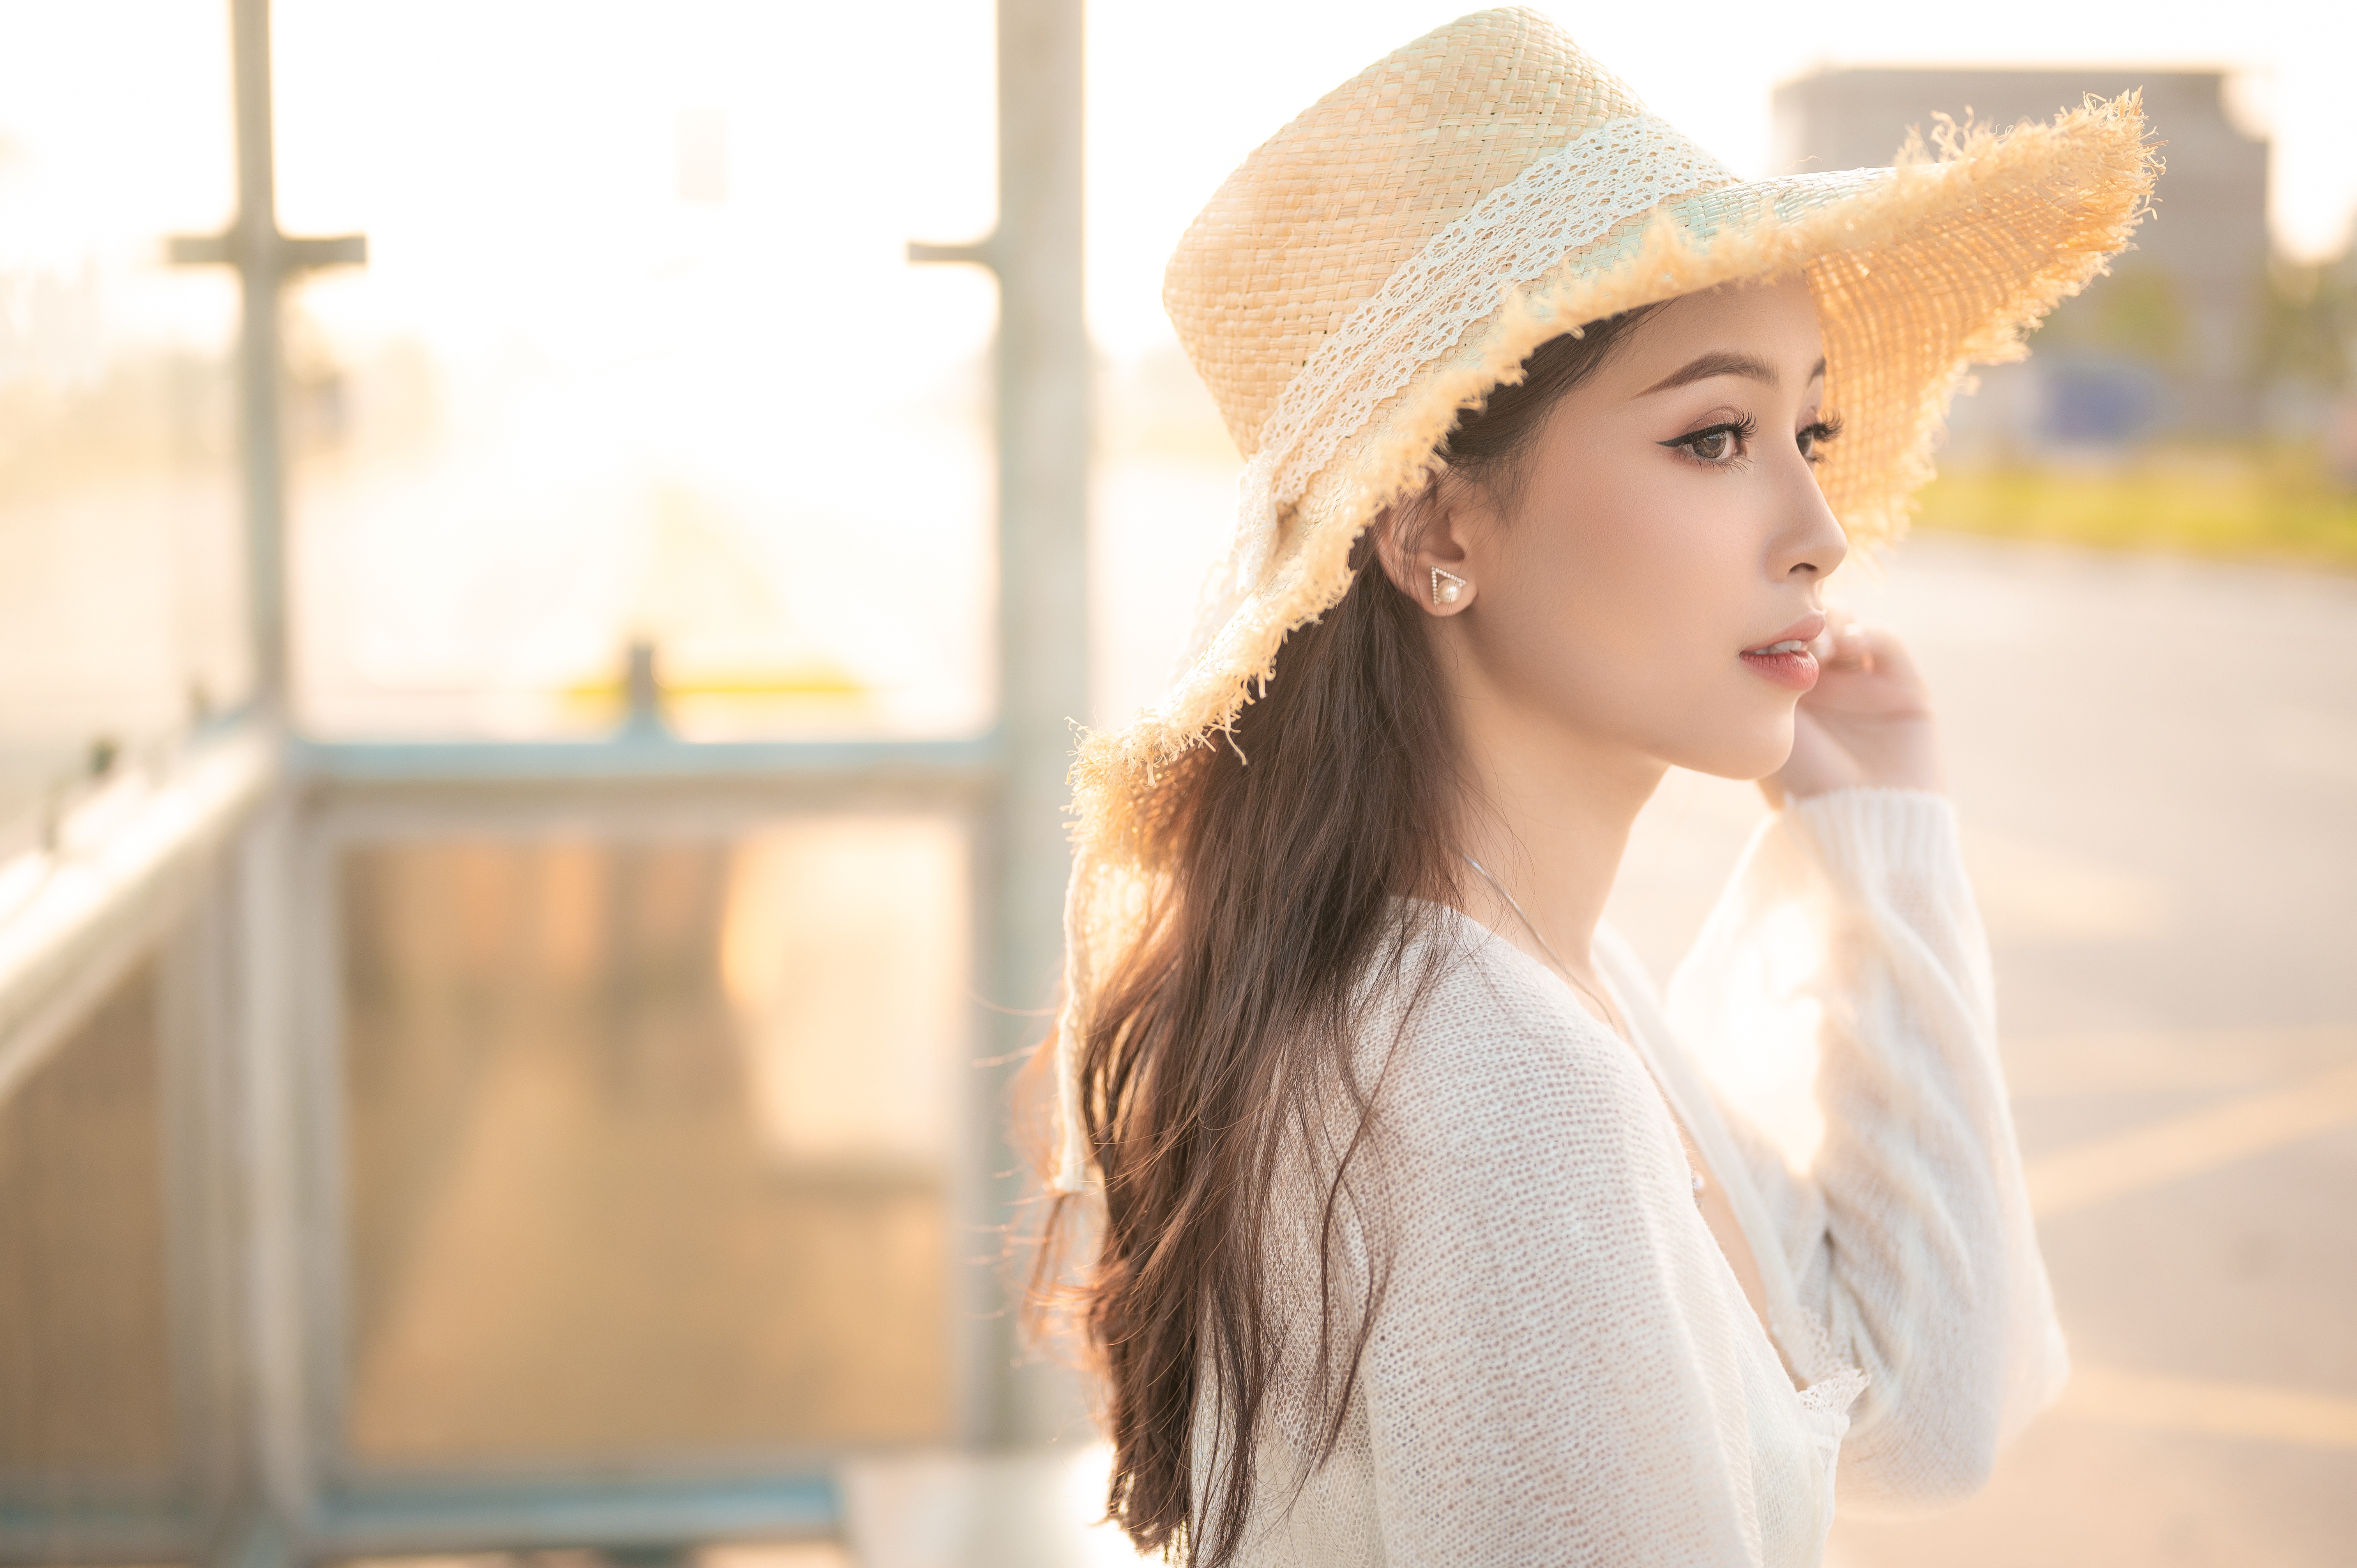
girl, beauty, lip, shoulder, hat, eyelash, flash photography, neck, street fashion, cap, sleeve, eyewear, sunlight, happy, waist, sun hat, fashion design, fedora, long hair, layered hair, fashion model, jewellery, headpiece, blond, brown hair, electric blue, fashion accessory, pattern, travel, portrait photography, hair accessory, peach, hair coloring, beanie, portrait, fur, photo shoot, vintage clothing, model, sitting